Vieta (crater)

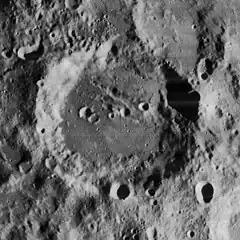
Lunar Orbiter 4 image (black lines are artifact of image reprocessing)

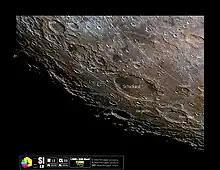
Selenochromatic Image(Si) of the crater area(top left)

Vieta is a lunar impact crater that lies due north of the walled plain Schickard, in the southwestern part of the Moon. About half a crater diameter to the southeast is the smaller Fourier, and to the north-northeast lies Cavendish.